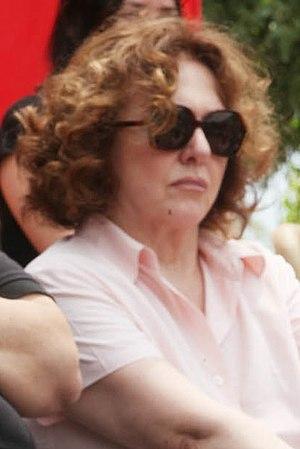
María Gloria Münchmeyer Barber est une actrice chilienne.